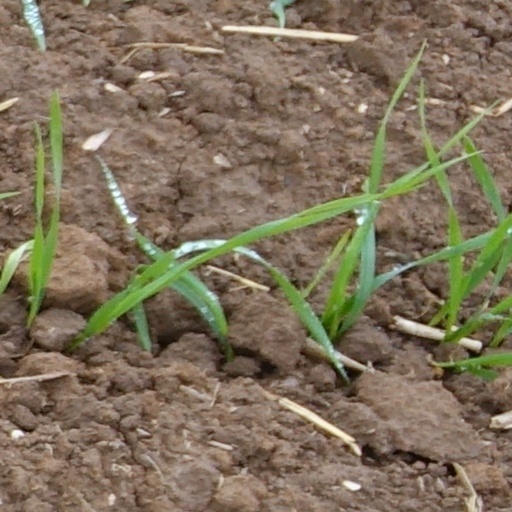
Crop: wheat